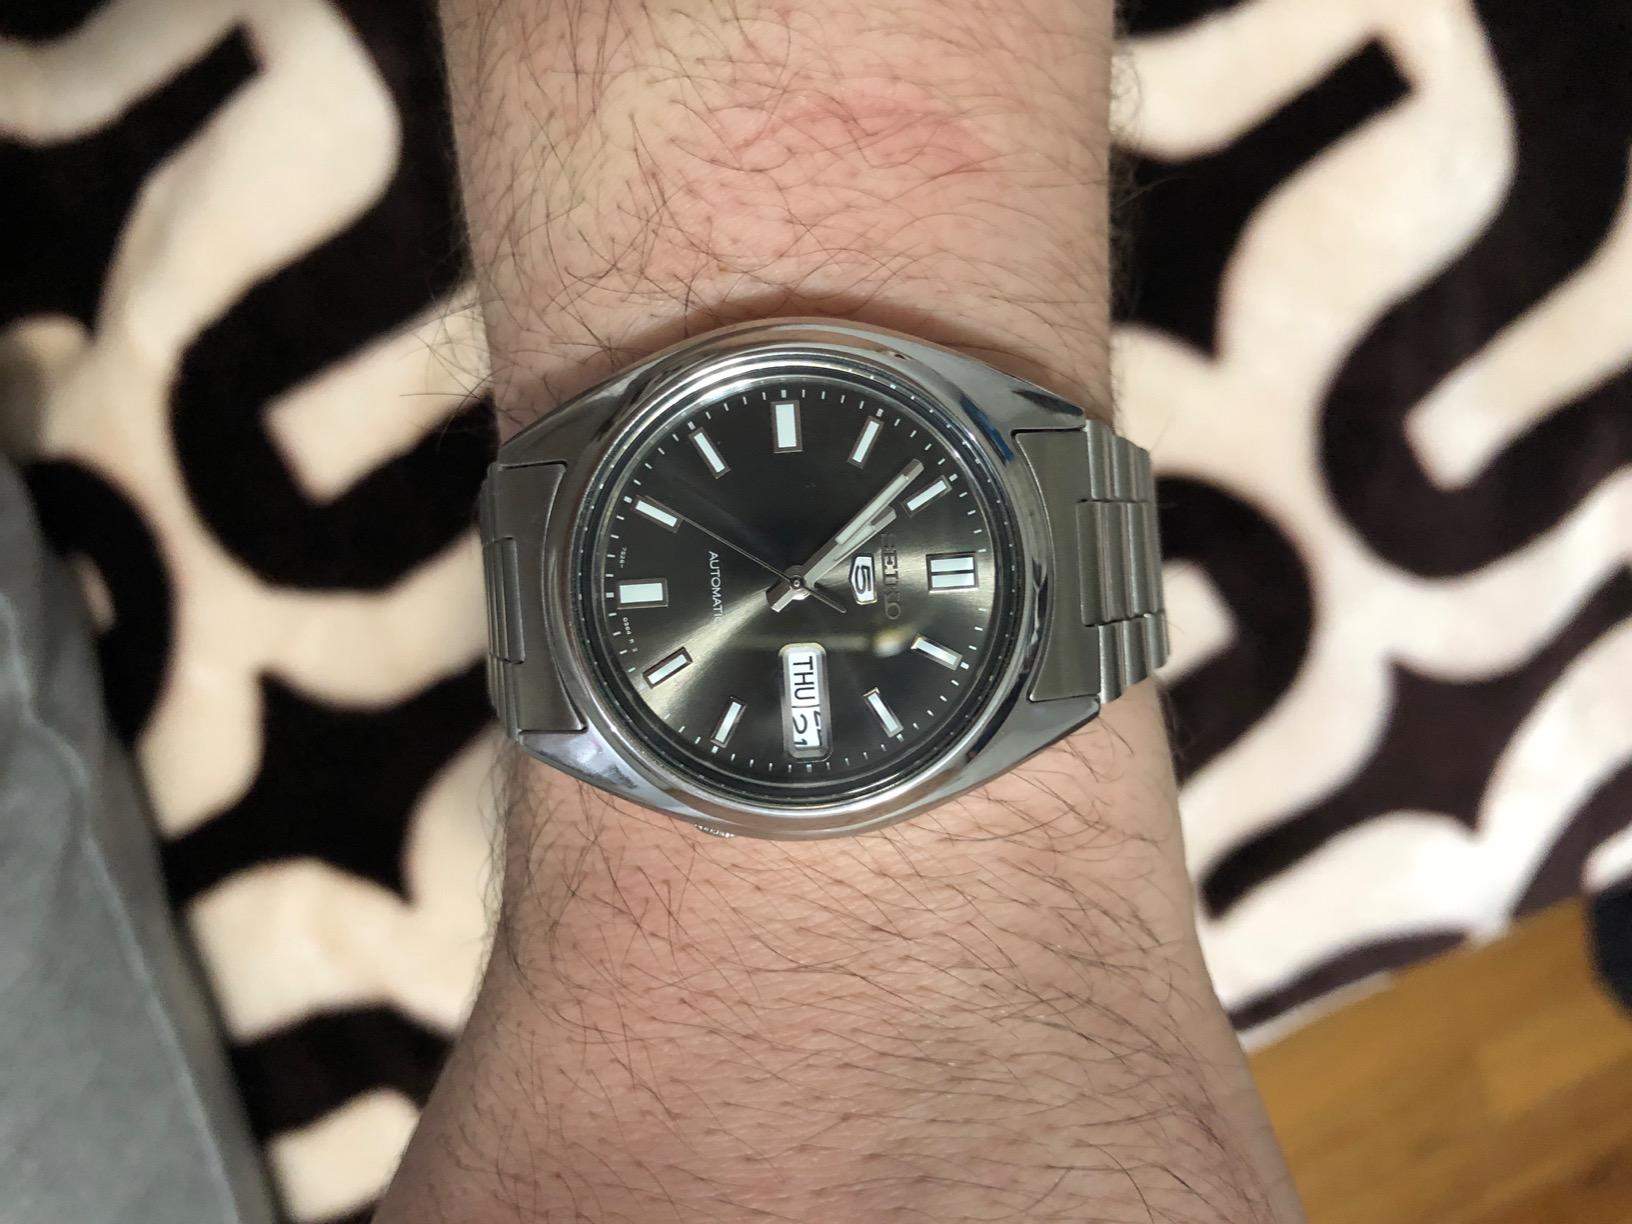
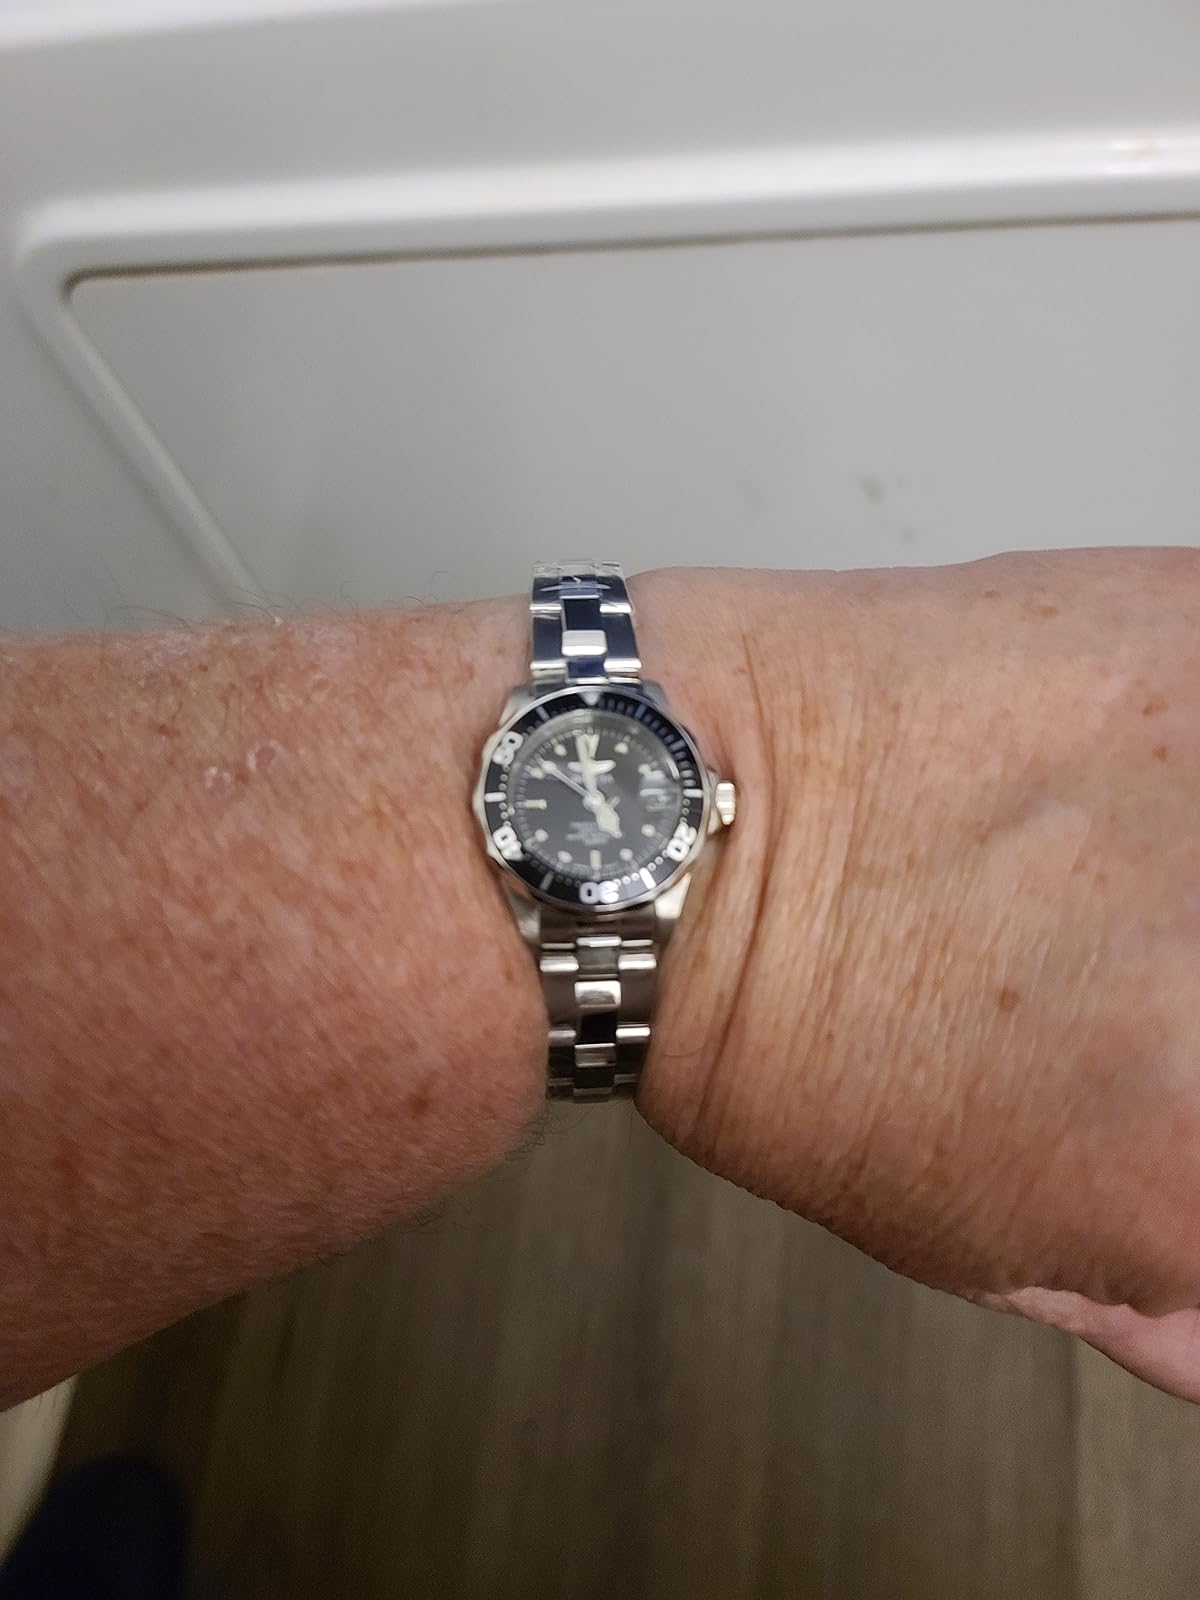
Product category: accessories_watch
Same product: no